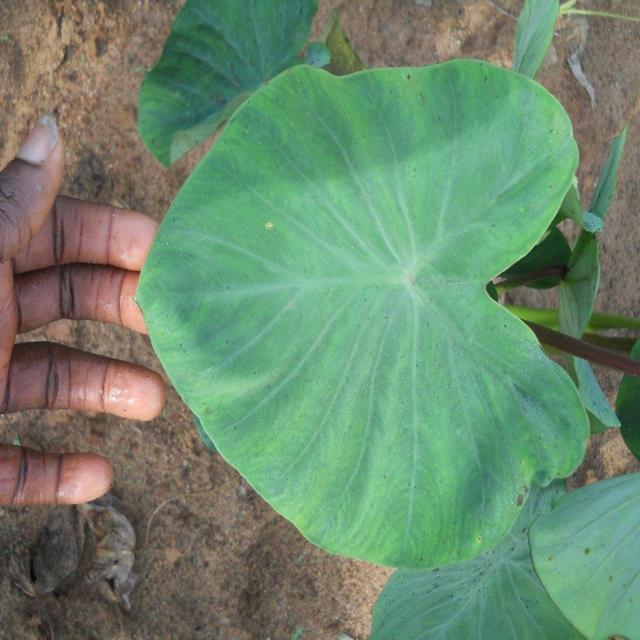
Label: Healthy